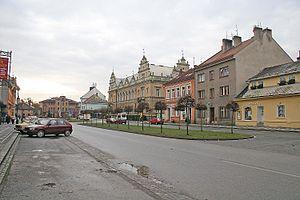
Lázně Bělohrad est une commune du district de Jičín, dans la région de Hradec Králové, en République tchèque. Sa population s'élevait à 3 716 habitants en 2017.